Siegfried Rasswalder

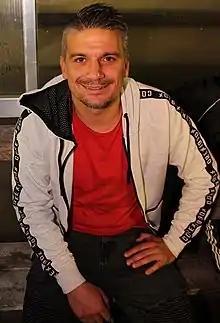
Rasswalder in 2022

Siegfried Rasswalder (born 13 May 1987) is an Austrian football player who plays for ESV Knittelfeld.